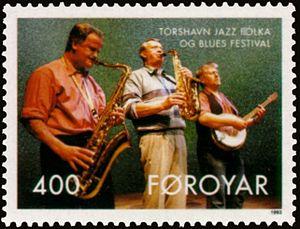
La musique danoise est en règle générale considérée comme apparentée aux autres musiques scandinaves étant donné que le Danemark a longtemps régné sur une majeure partie, voire épisodiquement sur l'ensemble, des pays nordiques, en particulier de 1397 à 1814.